Clio Renault Sport

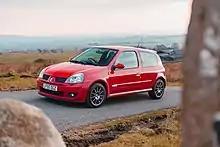
A Renault Sport Clio 182 Trophy

The final version of the Clio 182 was known as the 182 Trophy. This version was based on the 182 Cup and featured the same strengthened hubs with 60mm bolt spacing. Originally only 500 cars were to be produced for the UK market however an additional 50 were produced to be sold in Switzerland. At the time, believing there was no market for this version of the Clio, the Marketing Department of Renault France failed to order a 182 Trophy.